Fidelis Duker

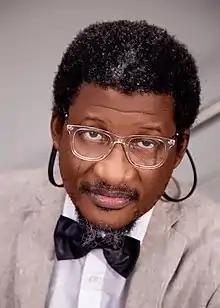
Duker in Calabar 2022

Duker started his career in the year 1988 writing dramas for NTA, Nigeria's public broadcast television network.